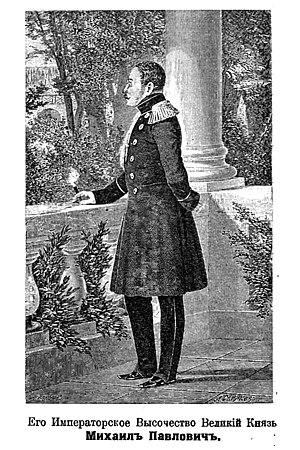
Michel Pavlovitch de Russie, (en russe